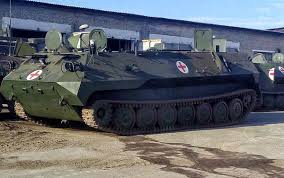
Label: MT_LB